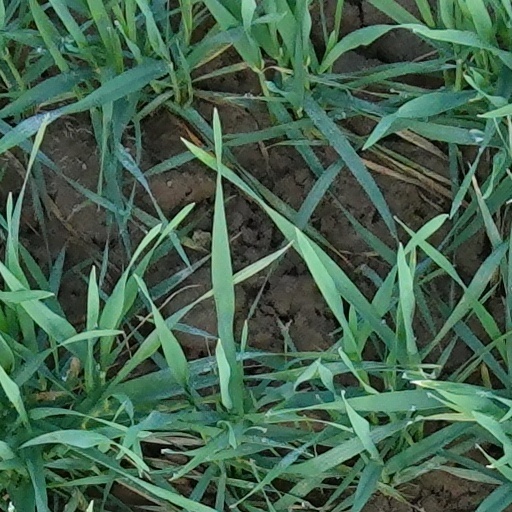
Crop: wheat